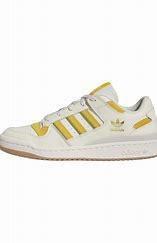
Brand: adidas
Model: originals Adidas Originals Forum